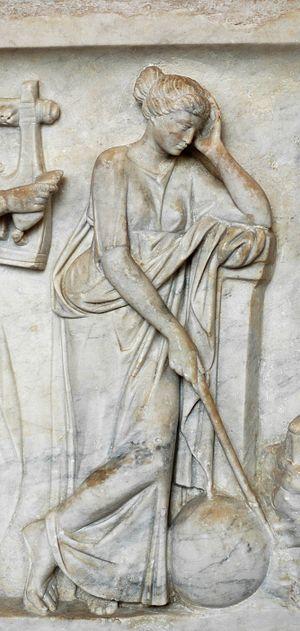
Uranie, muse de l'astronomie, pointant vers un globe avec un bâton. Détail du «